Chris Cornell

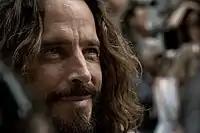
Cornell at the premiere of "Machine Gun Preacher", 2011

In August 2011, Cornell released "The Keeper", an original song written for the Marc Forster-directed 2011 film "Machine Gun Preacher". The song was nominated for a Golden Globe Award in 2012. For the first 24 hours after its release, the song was exclusively available as part of the "Donate to Download" campaign for Sam Childers' Angels of East Africa children's charity. The song is also the lead track on the film's soundtrack album.